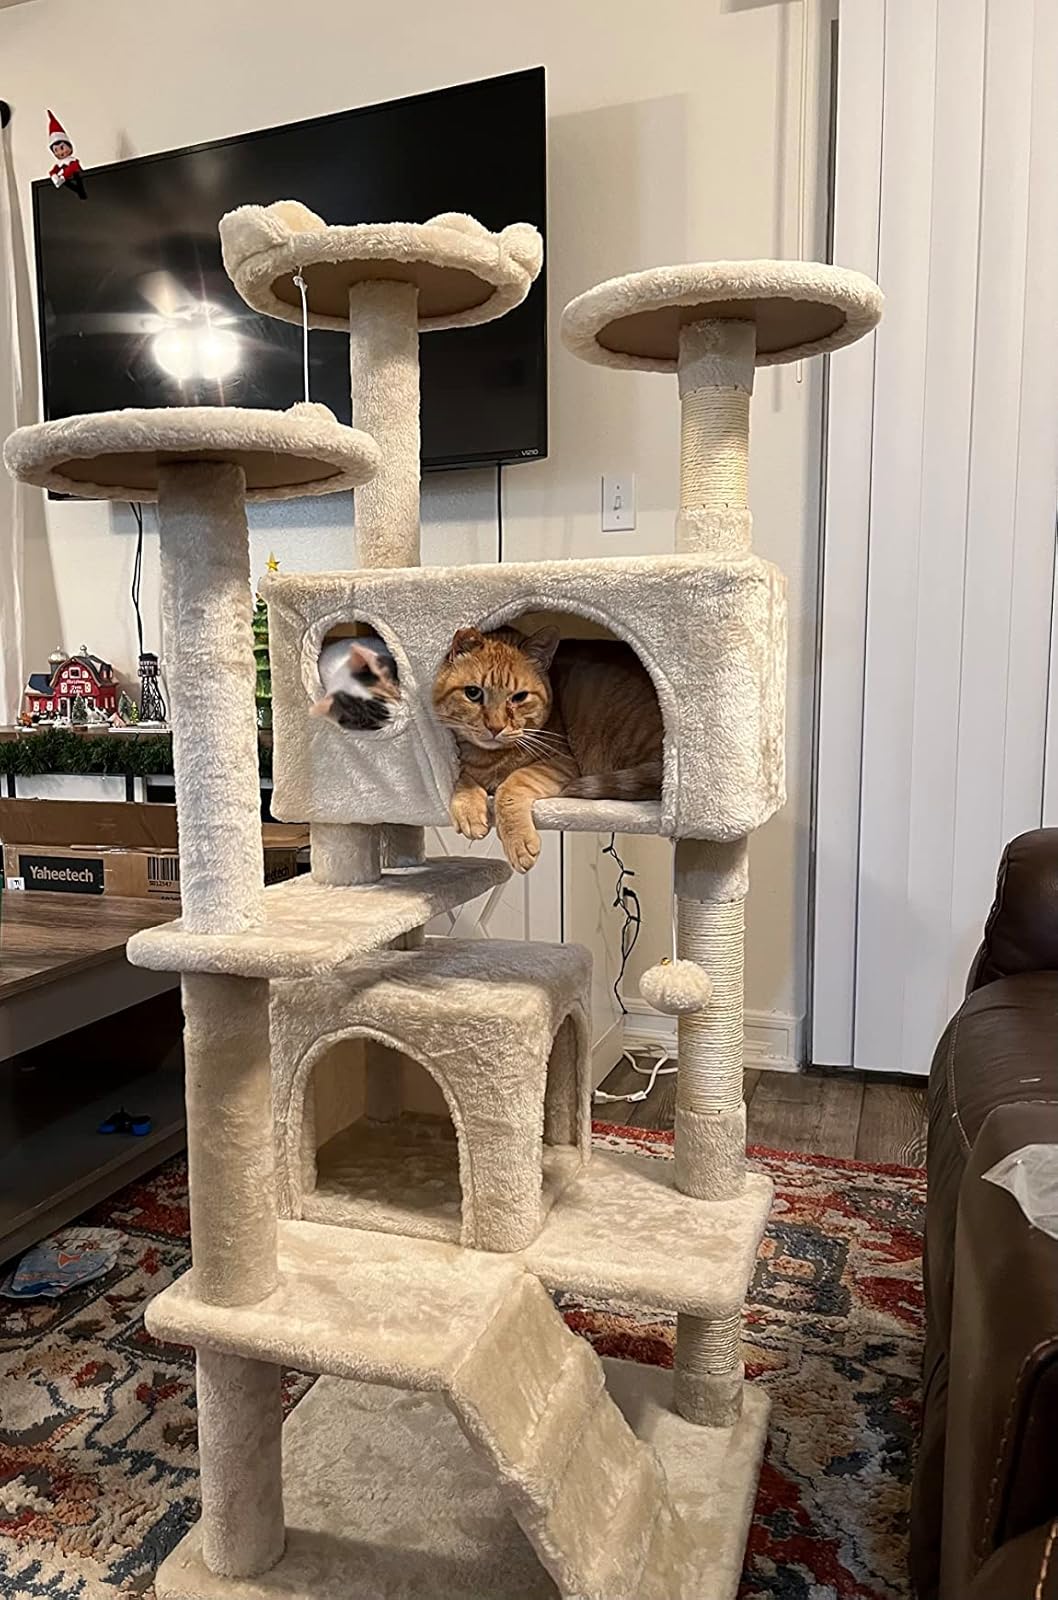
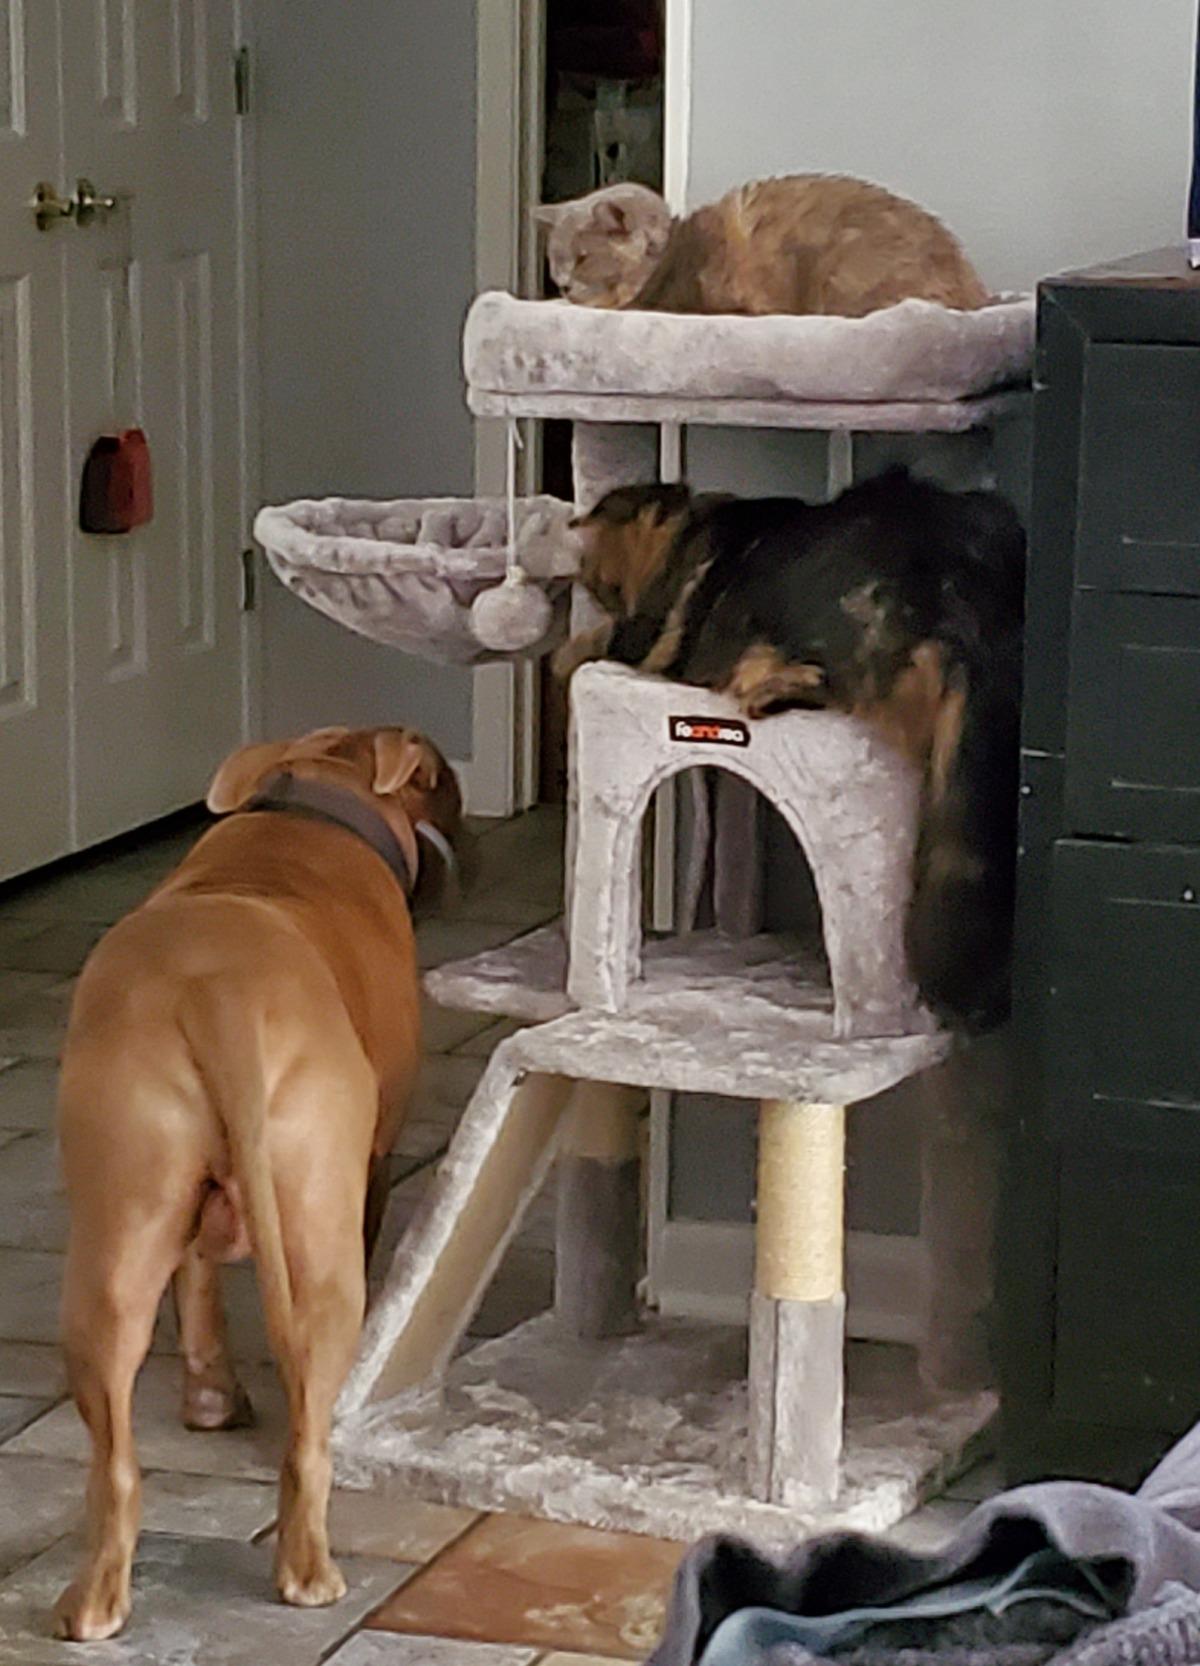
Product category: items_cat tree
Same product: no